Nishinari-ku, Osaka

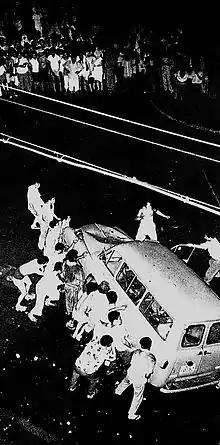
Airin Riot in 1961

Nishinari has a historical reputation for being "sketchy and dangerous", but it is currently undergoing gentrification.